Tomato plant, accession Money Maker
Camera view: horizontal (90 deg, fisheye); turntable rotation: 150 degrees
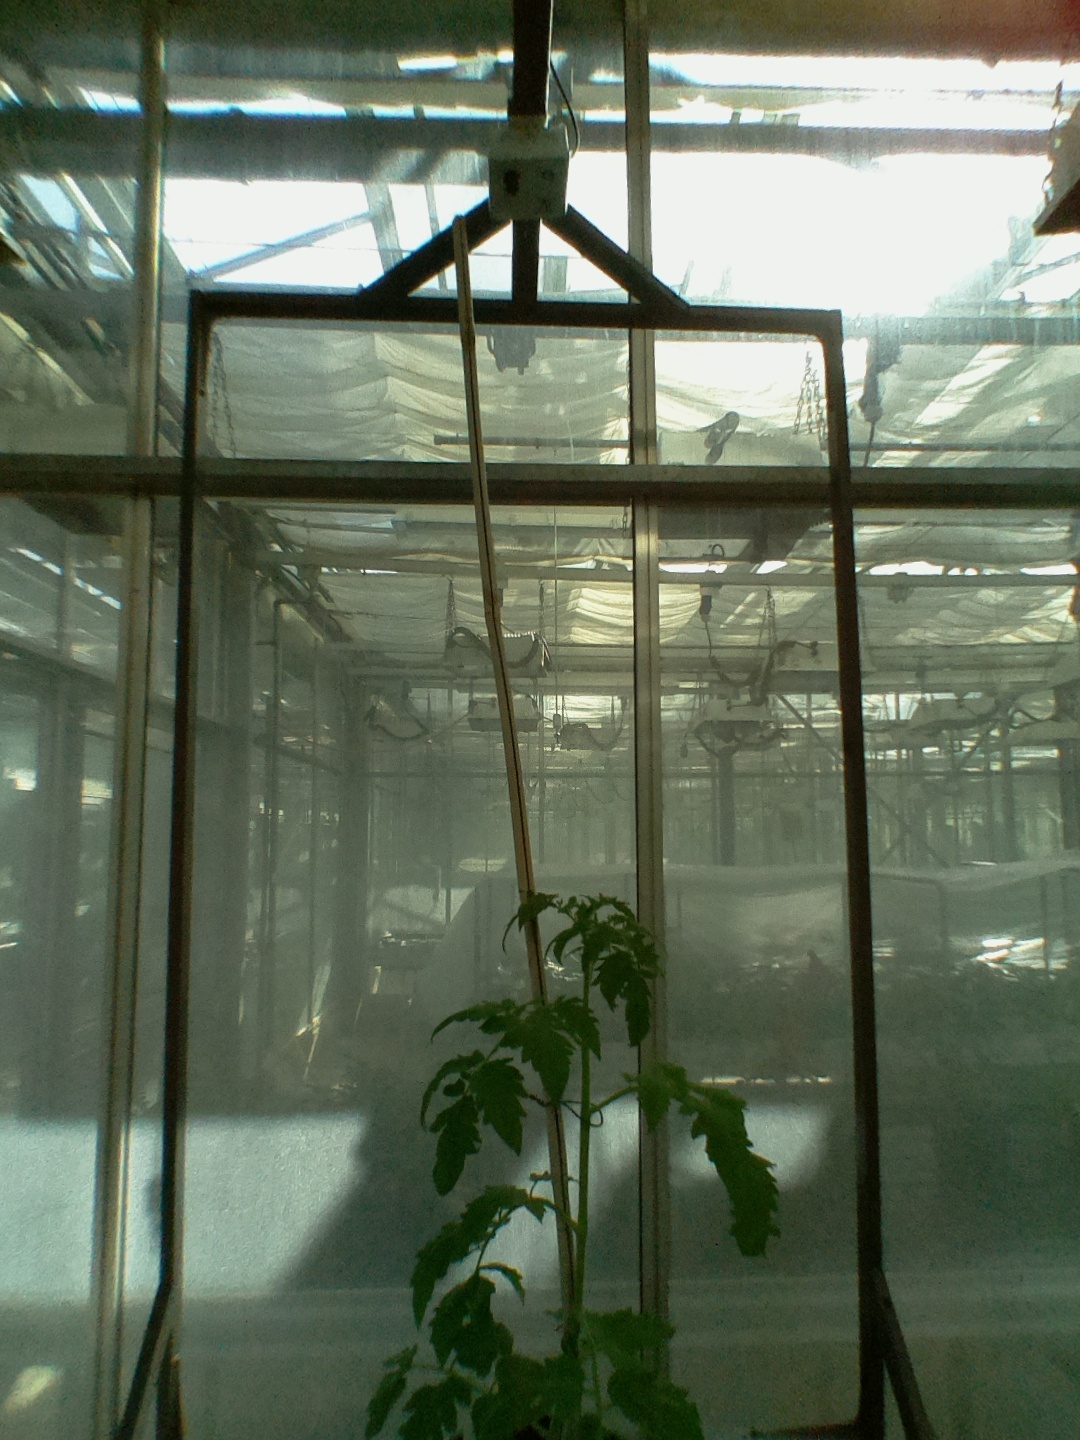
BBCH growth stage 14: 8 of true leaves visible